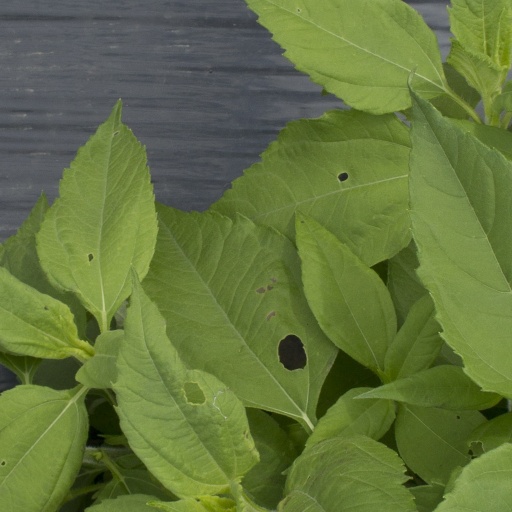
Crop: Jerusalem artichoke